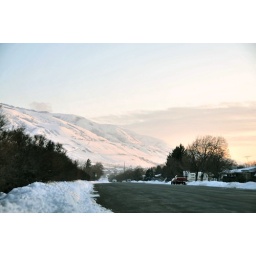
The residential road by the back of our house